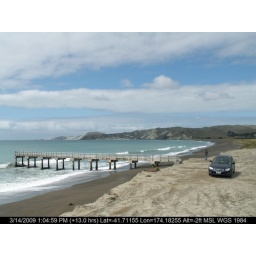
At the end of the dirt road we came to the beach below Cape Campbell.